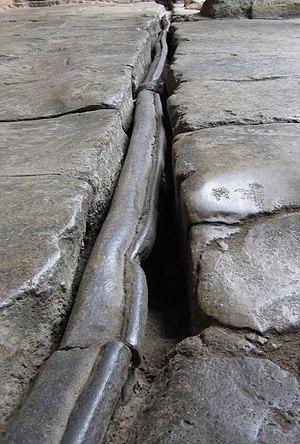
Domaine de la fontainerie, une conduite est une suite de tuyaux conduisant l'eau d'un lieu à un autre.
Il est difficile de définir exactement l’origine du tube. Il n’est pas exclu qu’à une époque préhistorique on utilisa des troncs d’arbres creux pour véhiculer l’eau. Bien qu’il ne soient pas classés en tant que tube, l’usage a perduré jusqu’en 1788 pour amener la saumure de Salins-les-Bains jusqu’à la Saline royale d'Arc-et-Senans via un saumoduc.
Un tuyau est un élément de section circulaire destiné à l'écoulement d'un fluide, liquide, ou gaz ou d'un solide pulvérulent, au transport de l'énergie de pression, à l'échange de l'énergie au travers de la paroi. Il peut être rigide ou souple. La paroi du tuyau sépare l'intérieur de l'extérieur et permet ces fonctions.
La plomberie est un métier très ancien, dont l'origine remonte à la construction des pyramides en Égypte antique ; attesté par des tuyaux en cuivre vieux de 4 500 ans, c'est un métier qui n'a cessé de s'améliorer et de se développer au cours des siècles et des générations de plombiers qui l'on servi.
Un tuyau romain en plomb ou fistule est une conduite utilisée dans le réseau de distribution d’eau dans les villes de la période romaine.